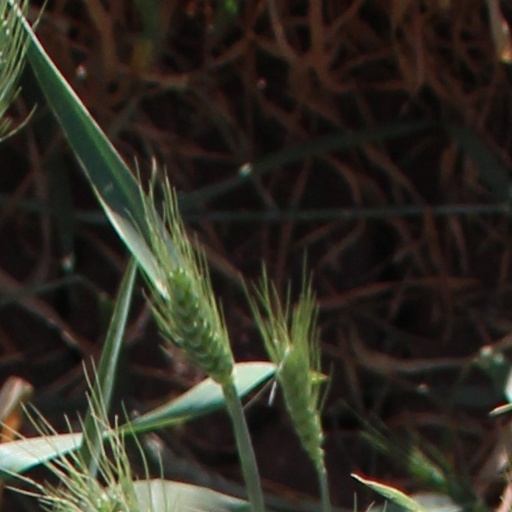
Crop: wheat